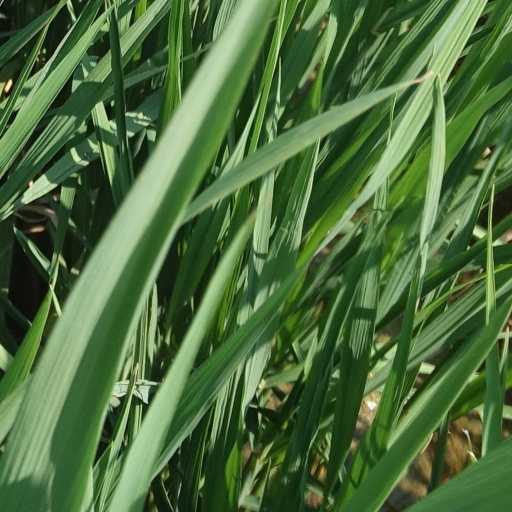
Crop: rice